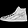
Label: Sneaker